Holden Dealer Team

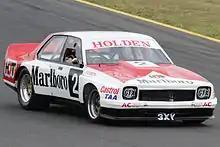
The LH Torana Sports Sedan, pictured in 2015.

The Holden Dealer Team debuted a Sports Sedan in 1973, the car using a Repco Holden Formula 5000 engine in a Holden LJ Torana body. The car was driven by Colin Bond and Peter Brock.